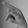
ASL letter: P